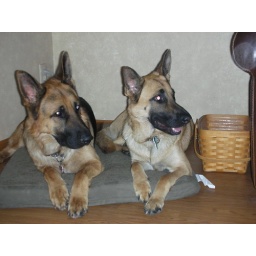
Every time someone says &amp;quot;outside!&amp;quot; in our house our dogs bark &amp;amp; jump to thier feet...... UGH!!